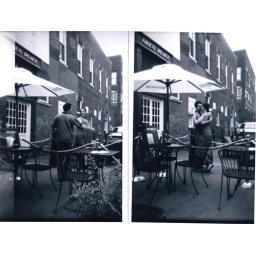
I watched these two love birds dance in the street for hours that day,